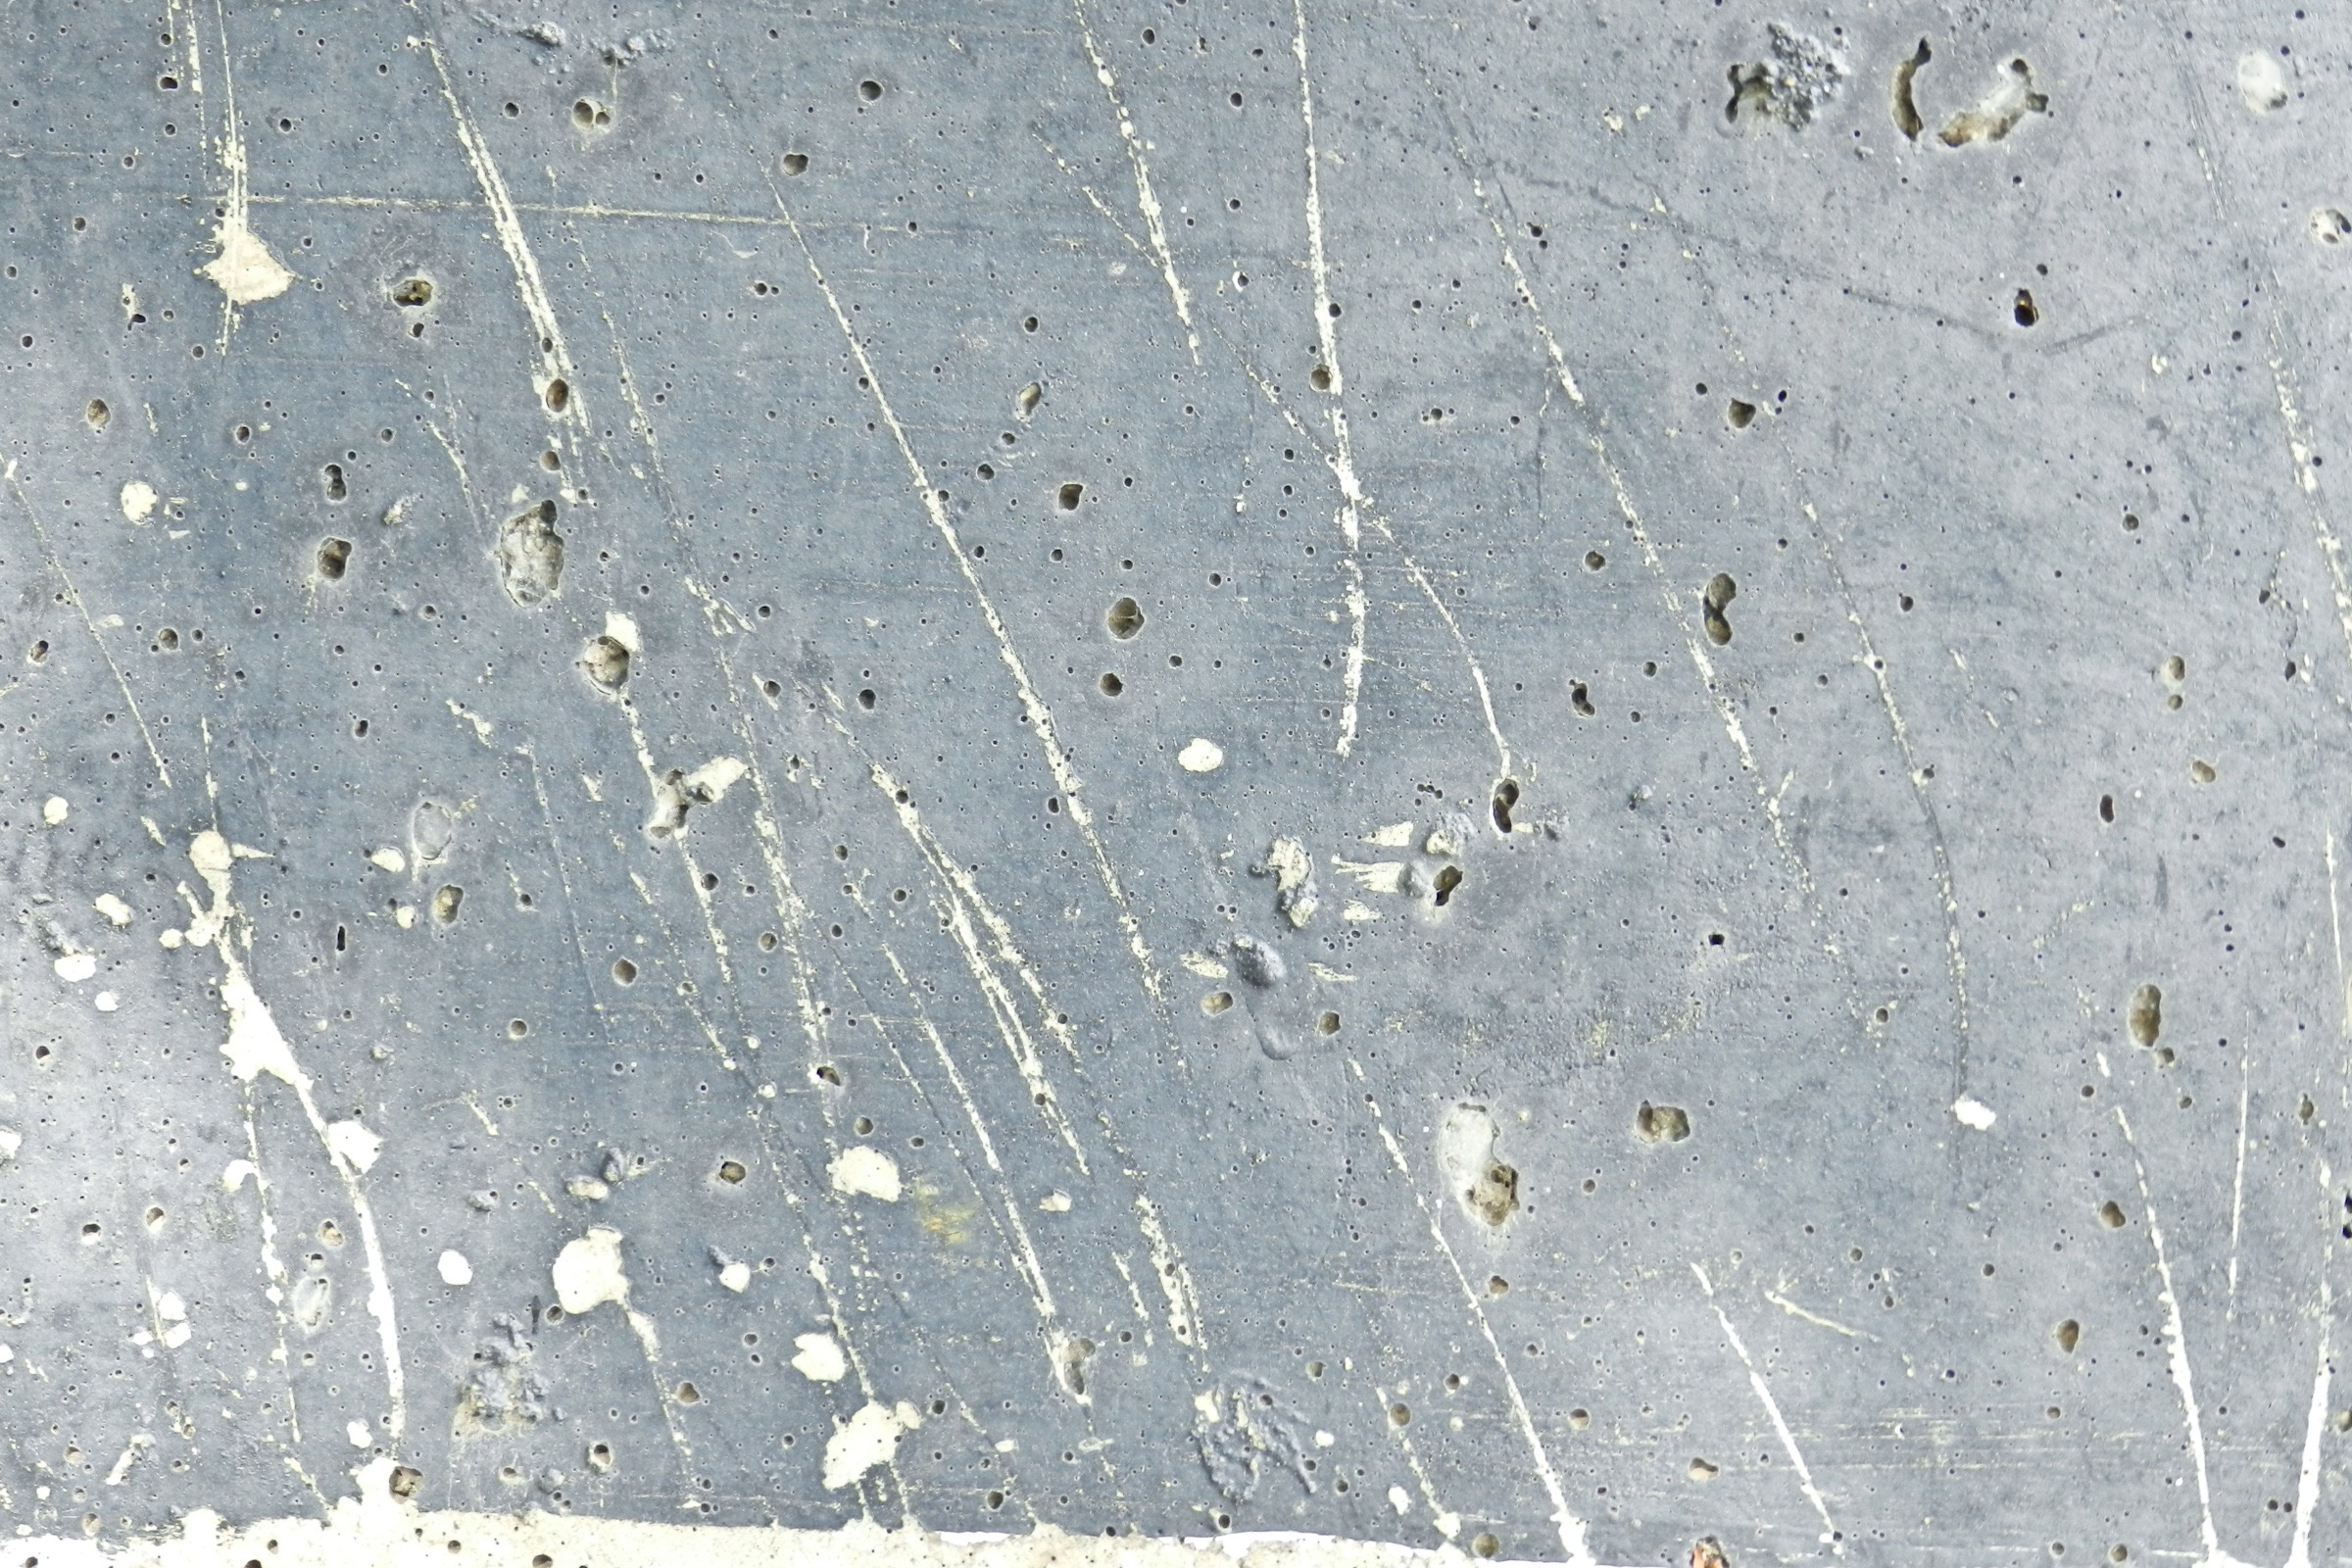
snow, winter, abstract, white, texture, leaf, frost, wall, asphalt, ice, line, weather, soil, gray, concrete, background, freezing, aged, road surface